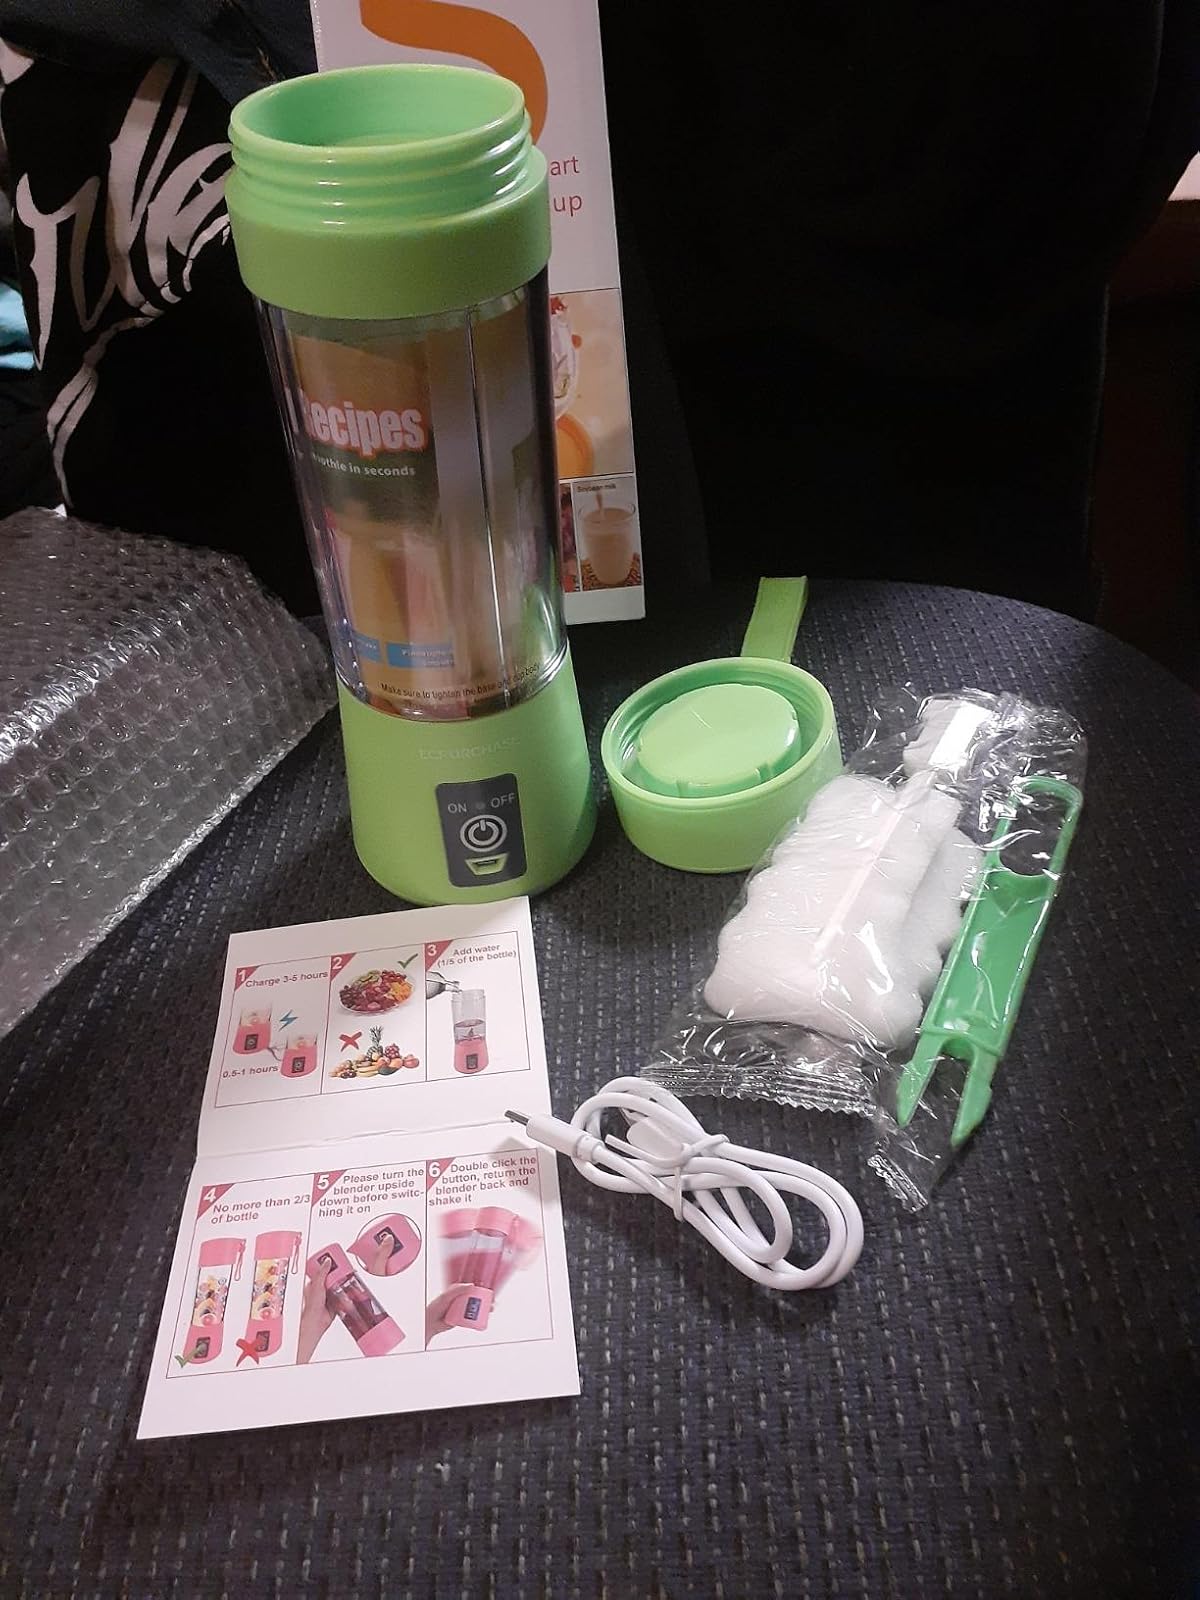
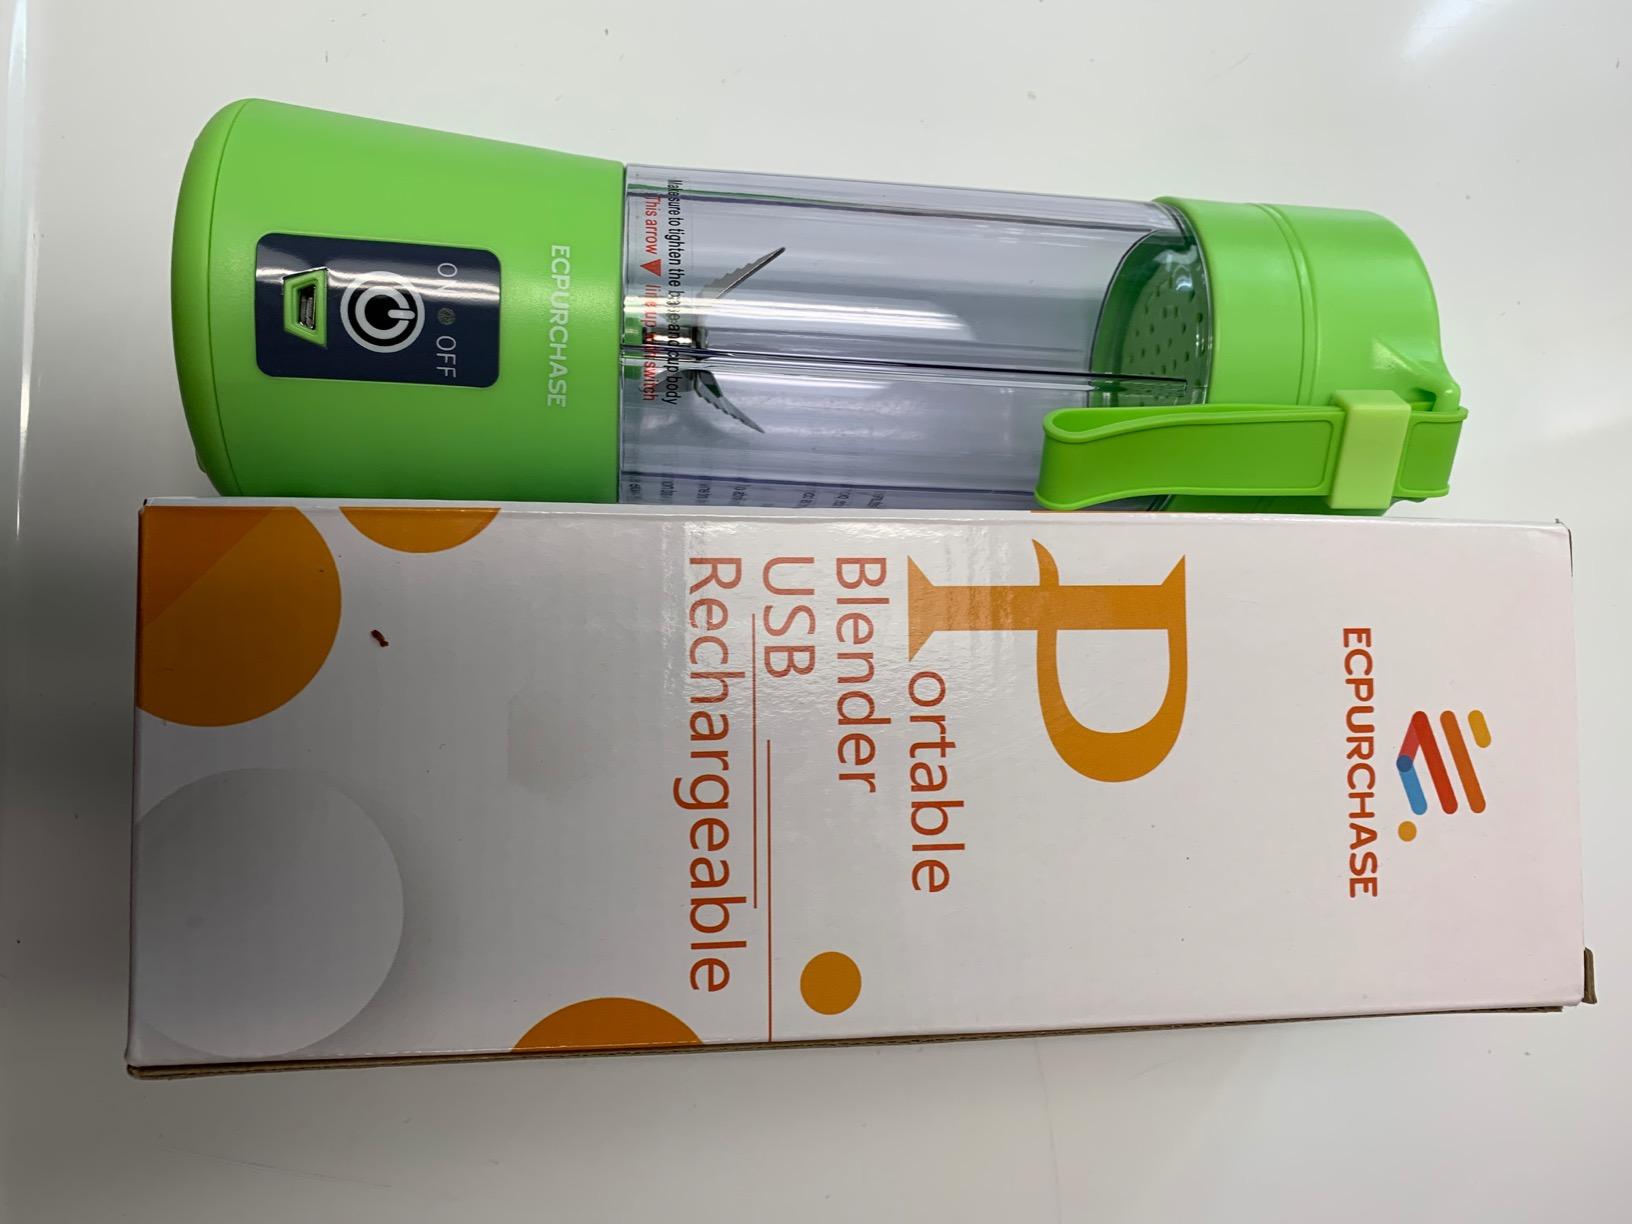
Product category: items_blender
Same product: yes